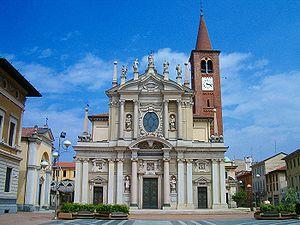
La basilique Saint-Jean-Baptiste est une basilique religieuse de Busto Arsizio dans la province italienne de la Lombardie, dédiée au saint patron de la ville. Comme l'église San Michele Arcangelo, cet édifice se dresse sur les ruines d'une chapelle Lombarde.
Busto Arsizio est une ville d'environ 83 000 habitants, située dans la province de Varèse, en Lombardie, dans le nord-ouest de l'Italie.